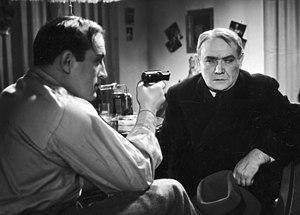
L’histoire du cinéma polonais est presque aussi longue que celle de la cinématographie car inaugurée par l'invention du pléographe par Kazimierz Prószyński en 1894 avant même le célèbre cinématographe des frères Lumière.